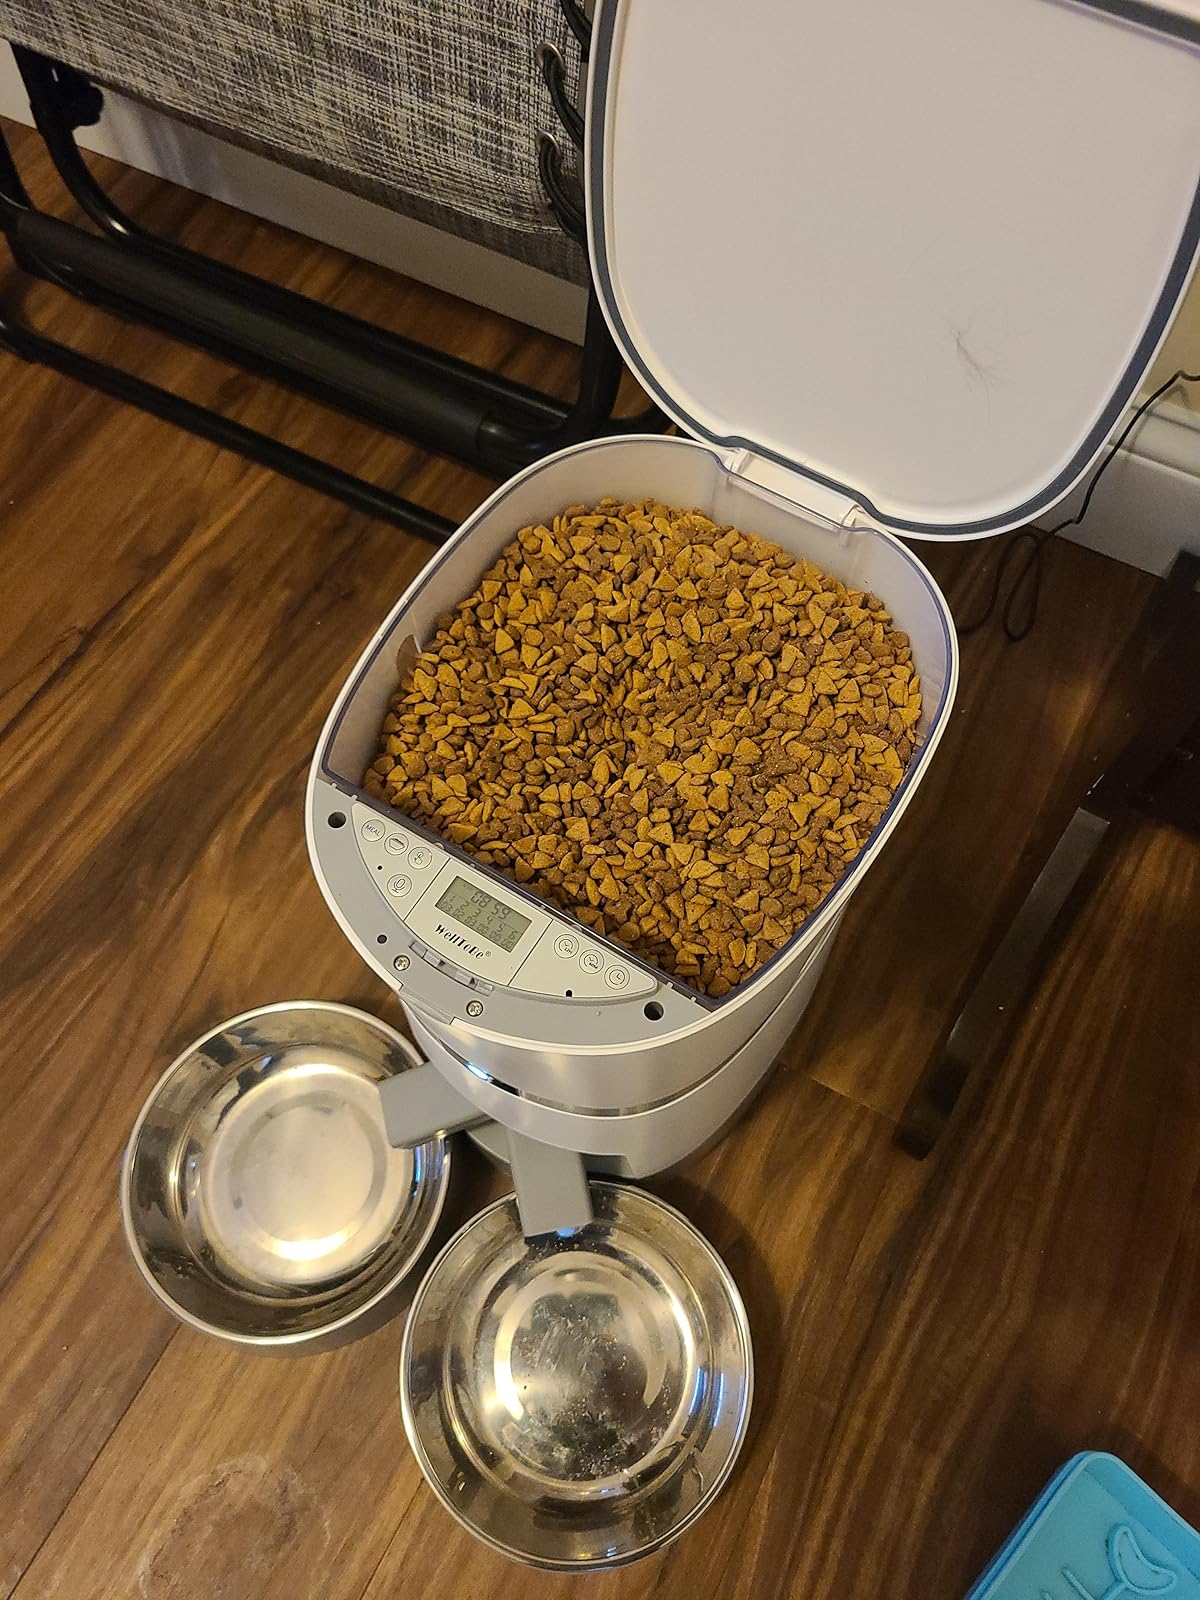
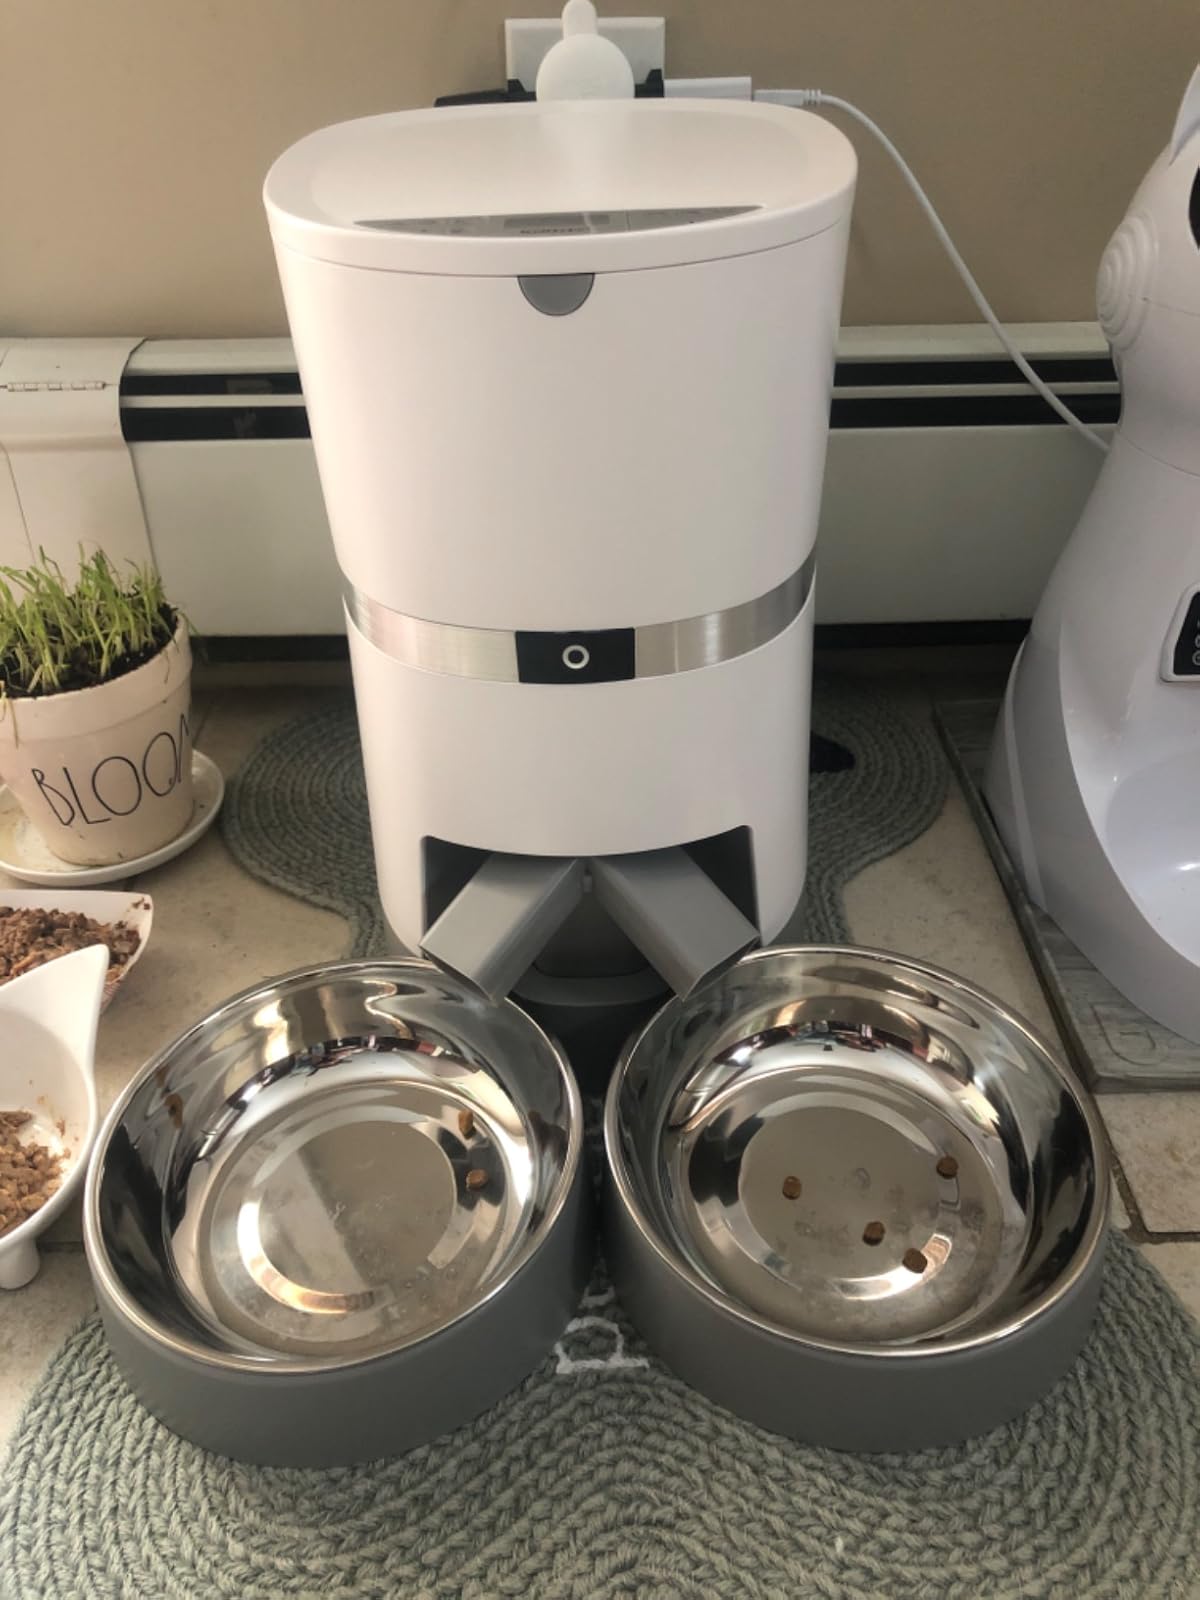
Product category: items_feeder
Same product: yes